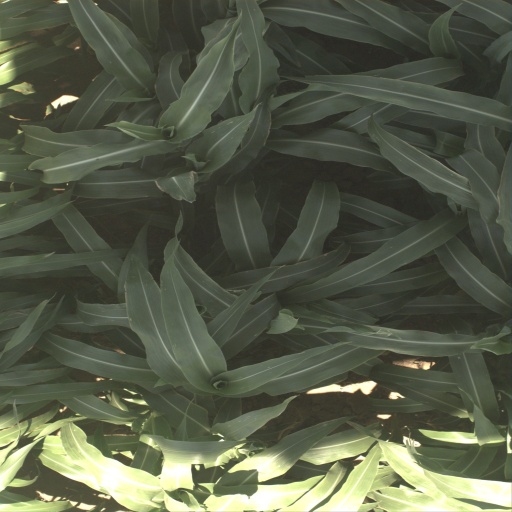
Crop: sorghum